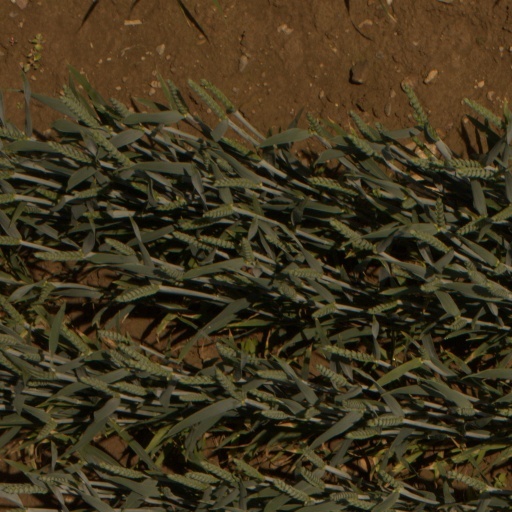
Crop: wheat